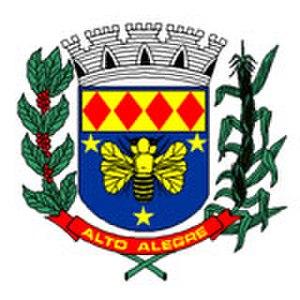
Alto Alegre est une municipalité brésilienne de l'État de São Paulo et de la Microrégion de Birigüi.